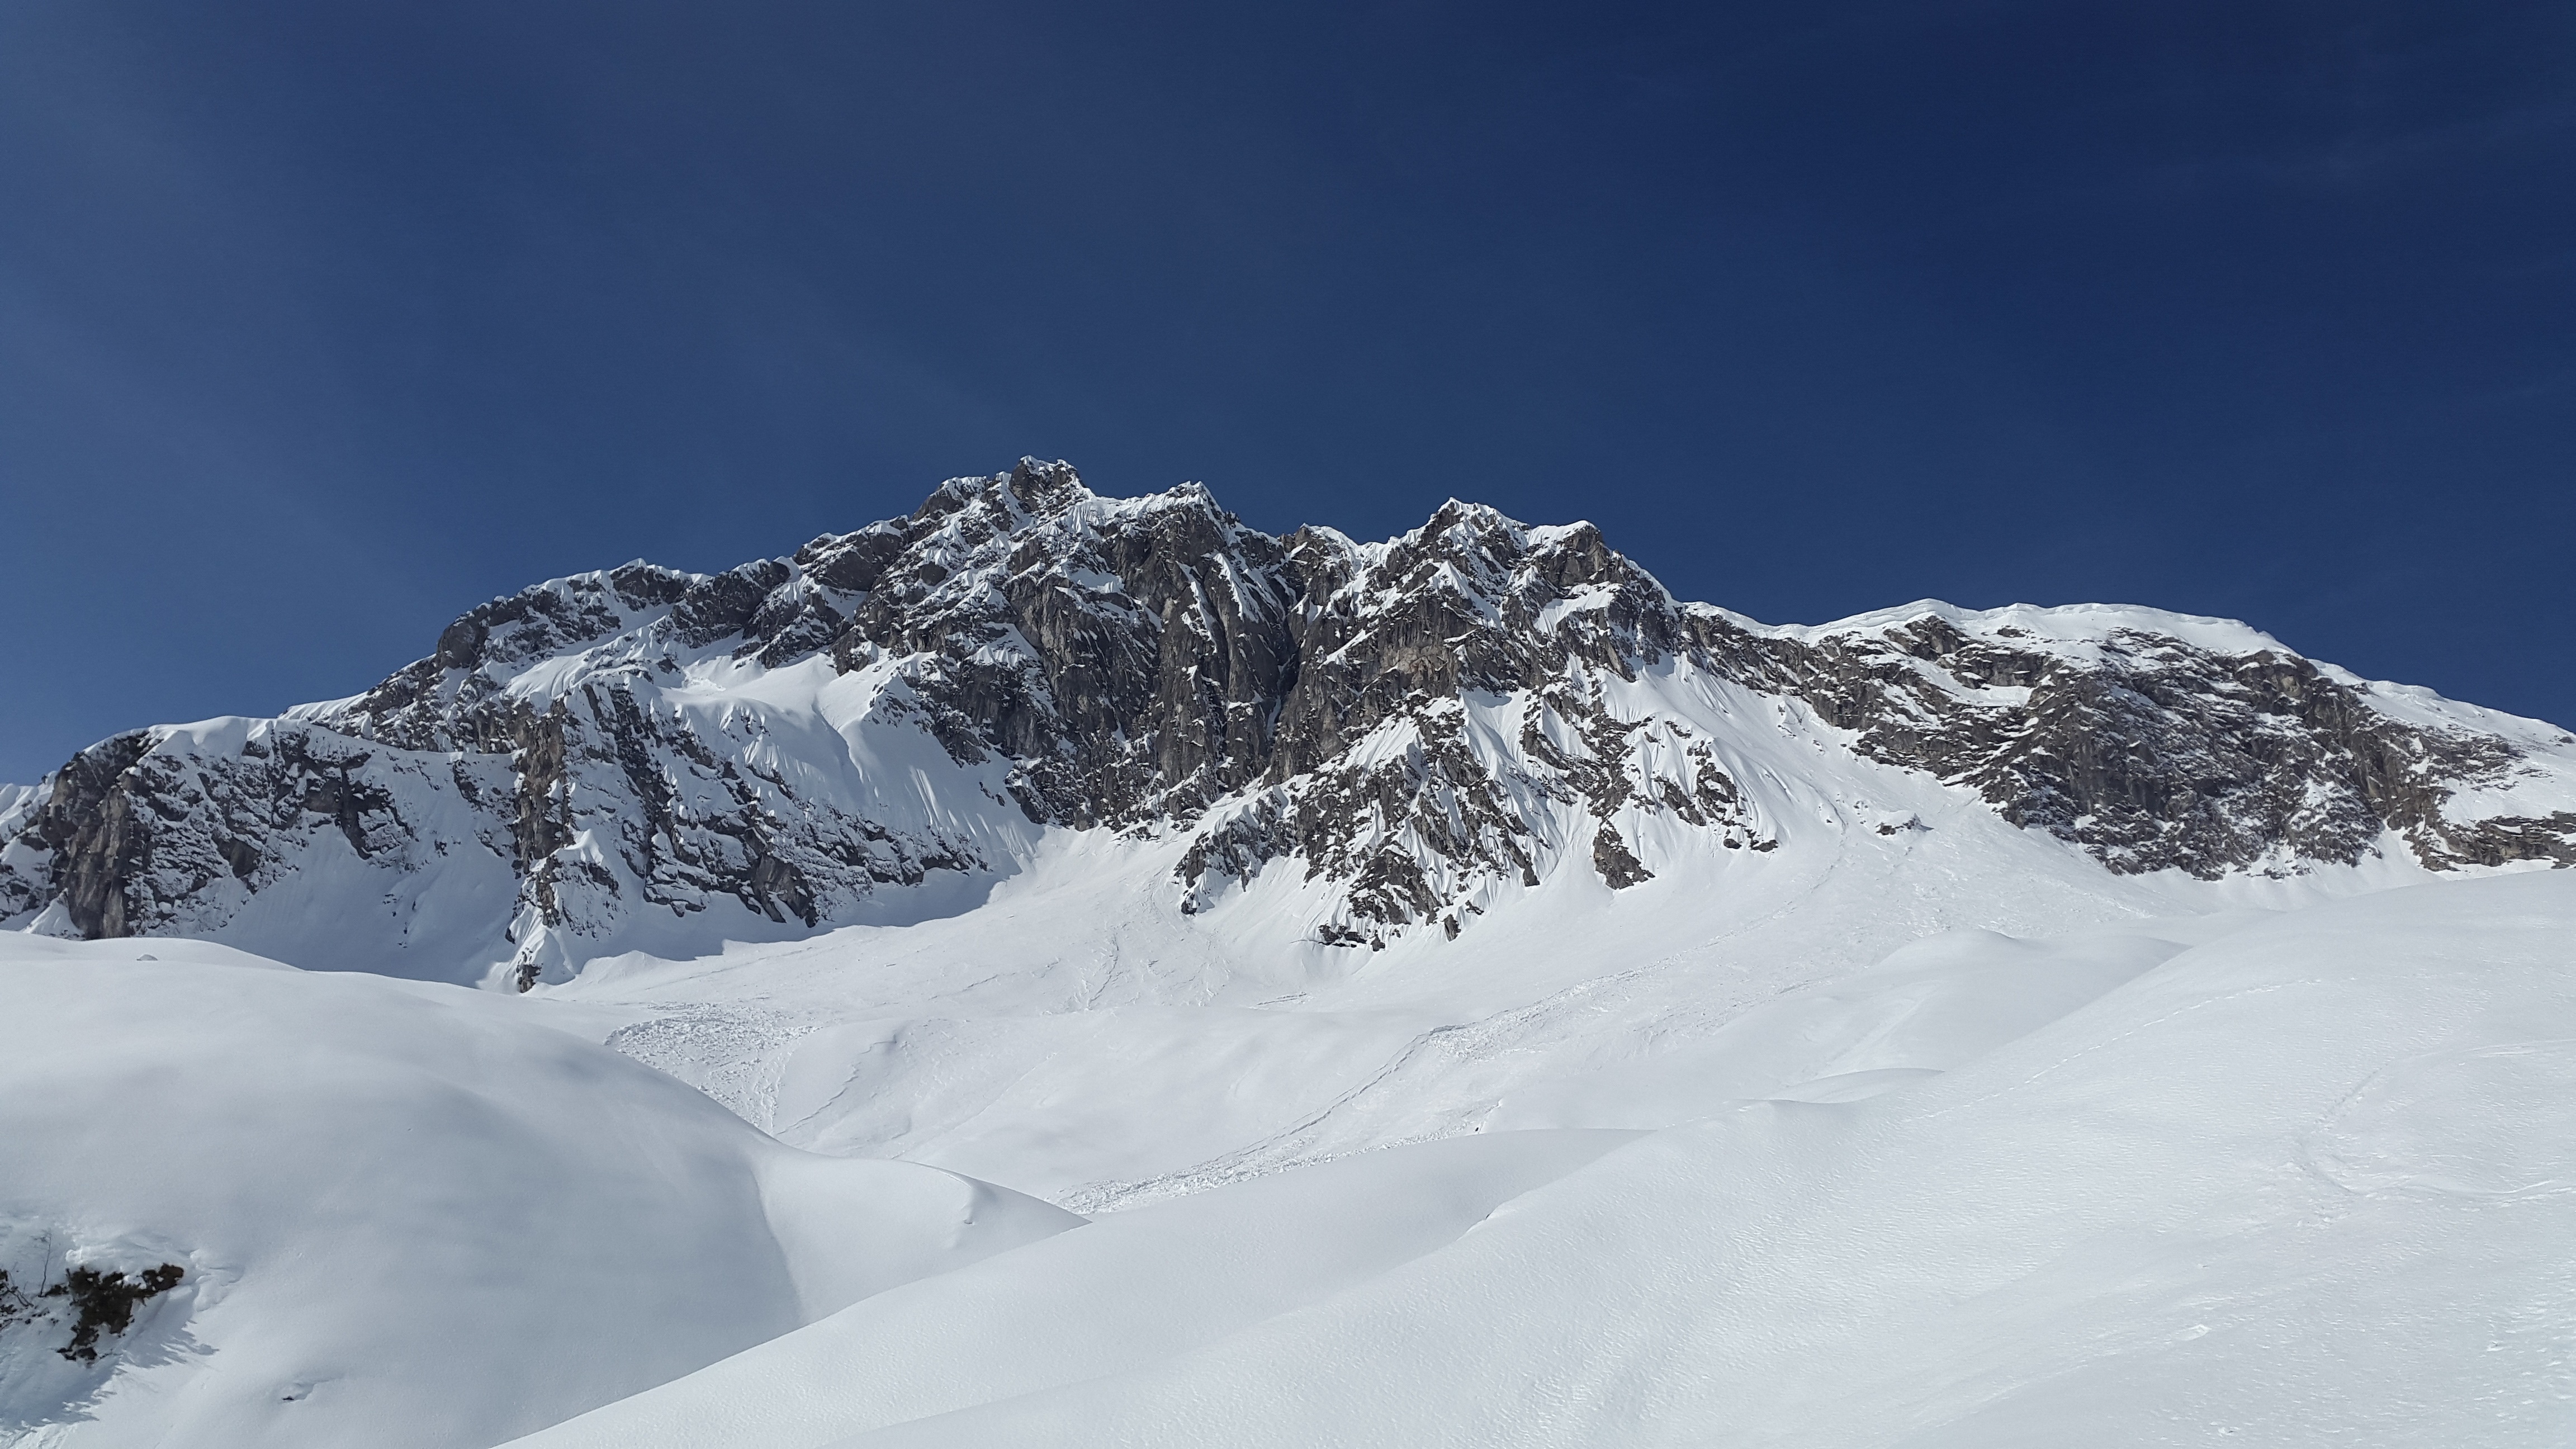
mountain, snow, winter, mountain range, weather, alpine, rocky, steep, skiing, season, ridge, summit, austria, mountaineering, winter sport, mountains, alps, ski, piste, landform, alpine panorama, ski touring, allg u alps, tannheimer mountains, tannheim, ski mountaineering, ski equipment, mountainous landforms, geological phenomenon, allgau, rough horn